Football in Italy

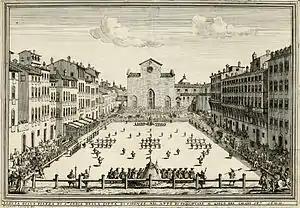
Illustration of a game of "calcio fiorentino" from 1688

Other forms of football were played in Italy in ancient times, the earliest of which was "Harpastum", played during the times of the Roman Empire. This game may have also been influential in other forms throughout Europe due to the expansion of the Roman Empire, including Medieval football. From the 16th century onwards, "calcio fiorentino", another code of football distinct from the modern game, was played in the Piazza Santa Croce in Florence. Some famous Florentines were among the players of the game, particularly the Medici family including Piero, Lorenzo, and Alessandro de' Medici, as well as popes who played the game in the Vatican, such as Clement VII, Leo XI, and Urban VIII. The name "calcio" ("kick") was later adopted for football in Italy (attested first in 1889, "Il Foot-ball ovvero il Giuoco del Calcio"), becoming the synonym for Italian association football worldwide, as well as the most popular sport in Italy.